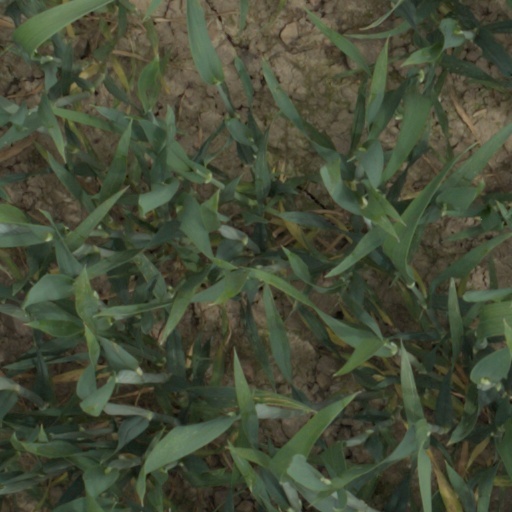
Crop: wheat